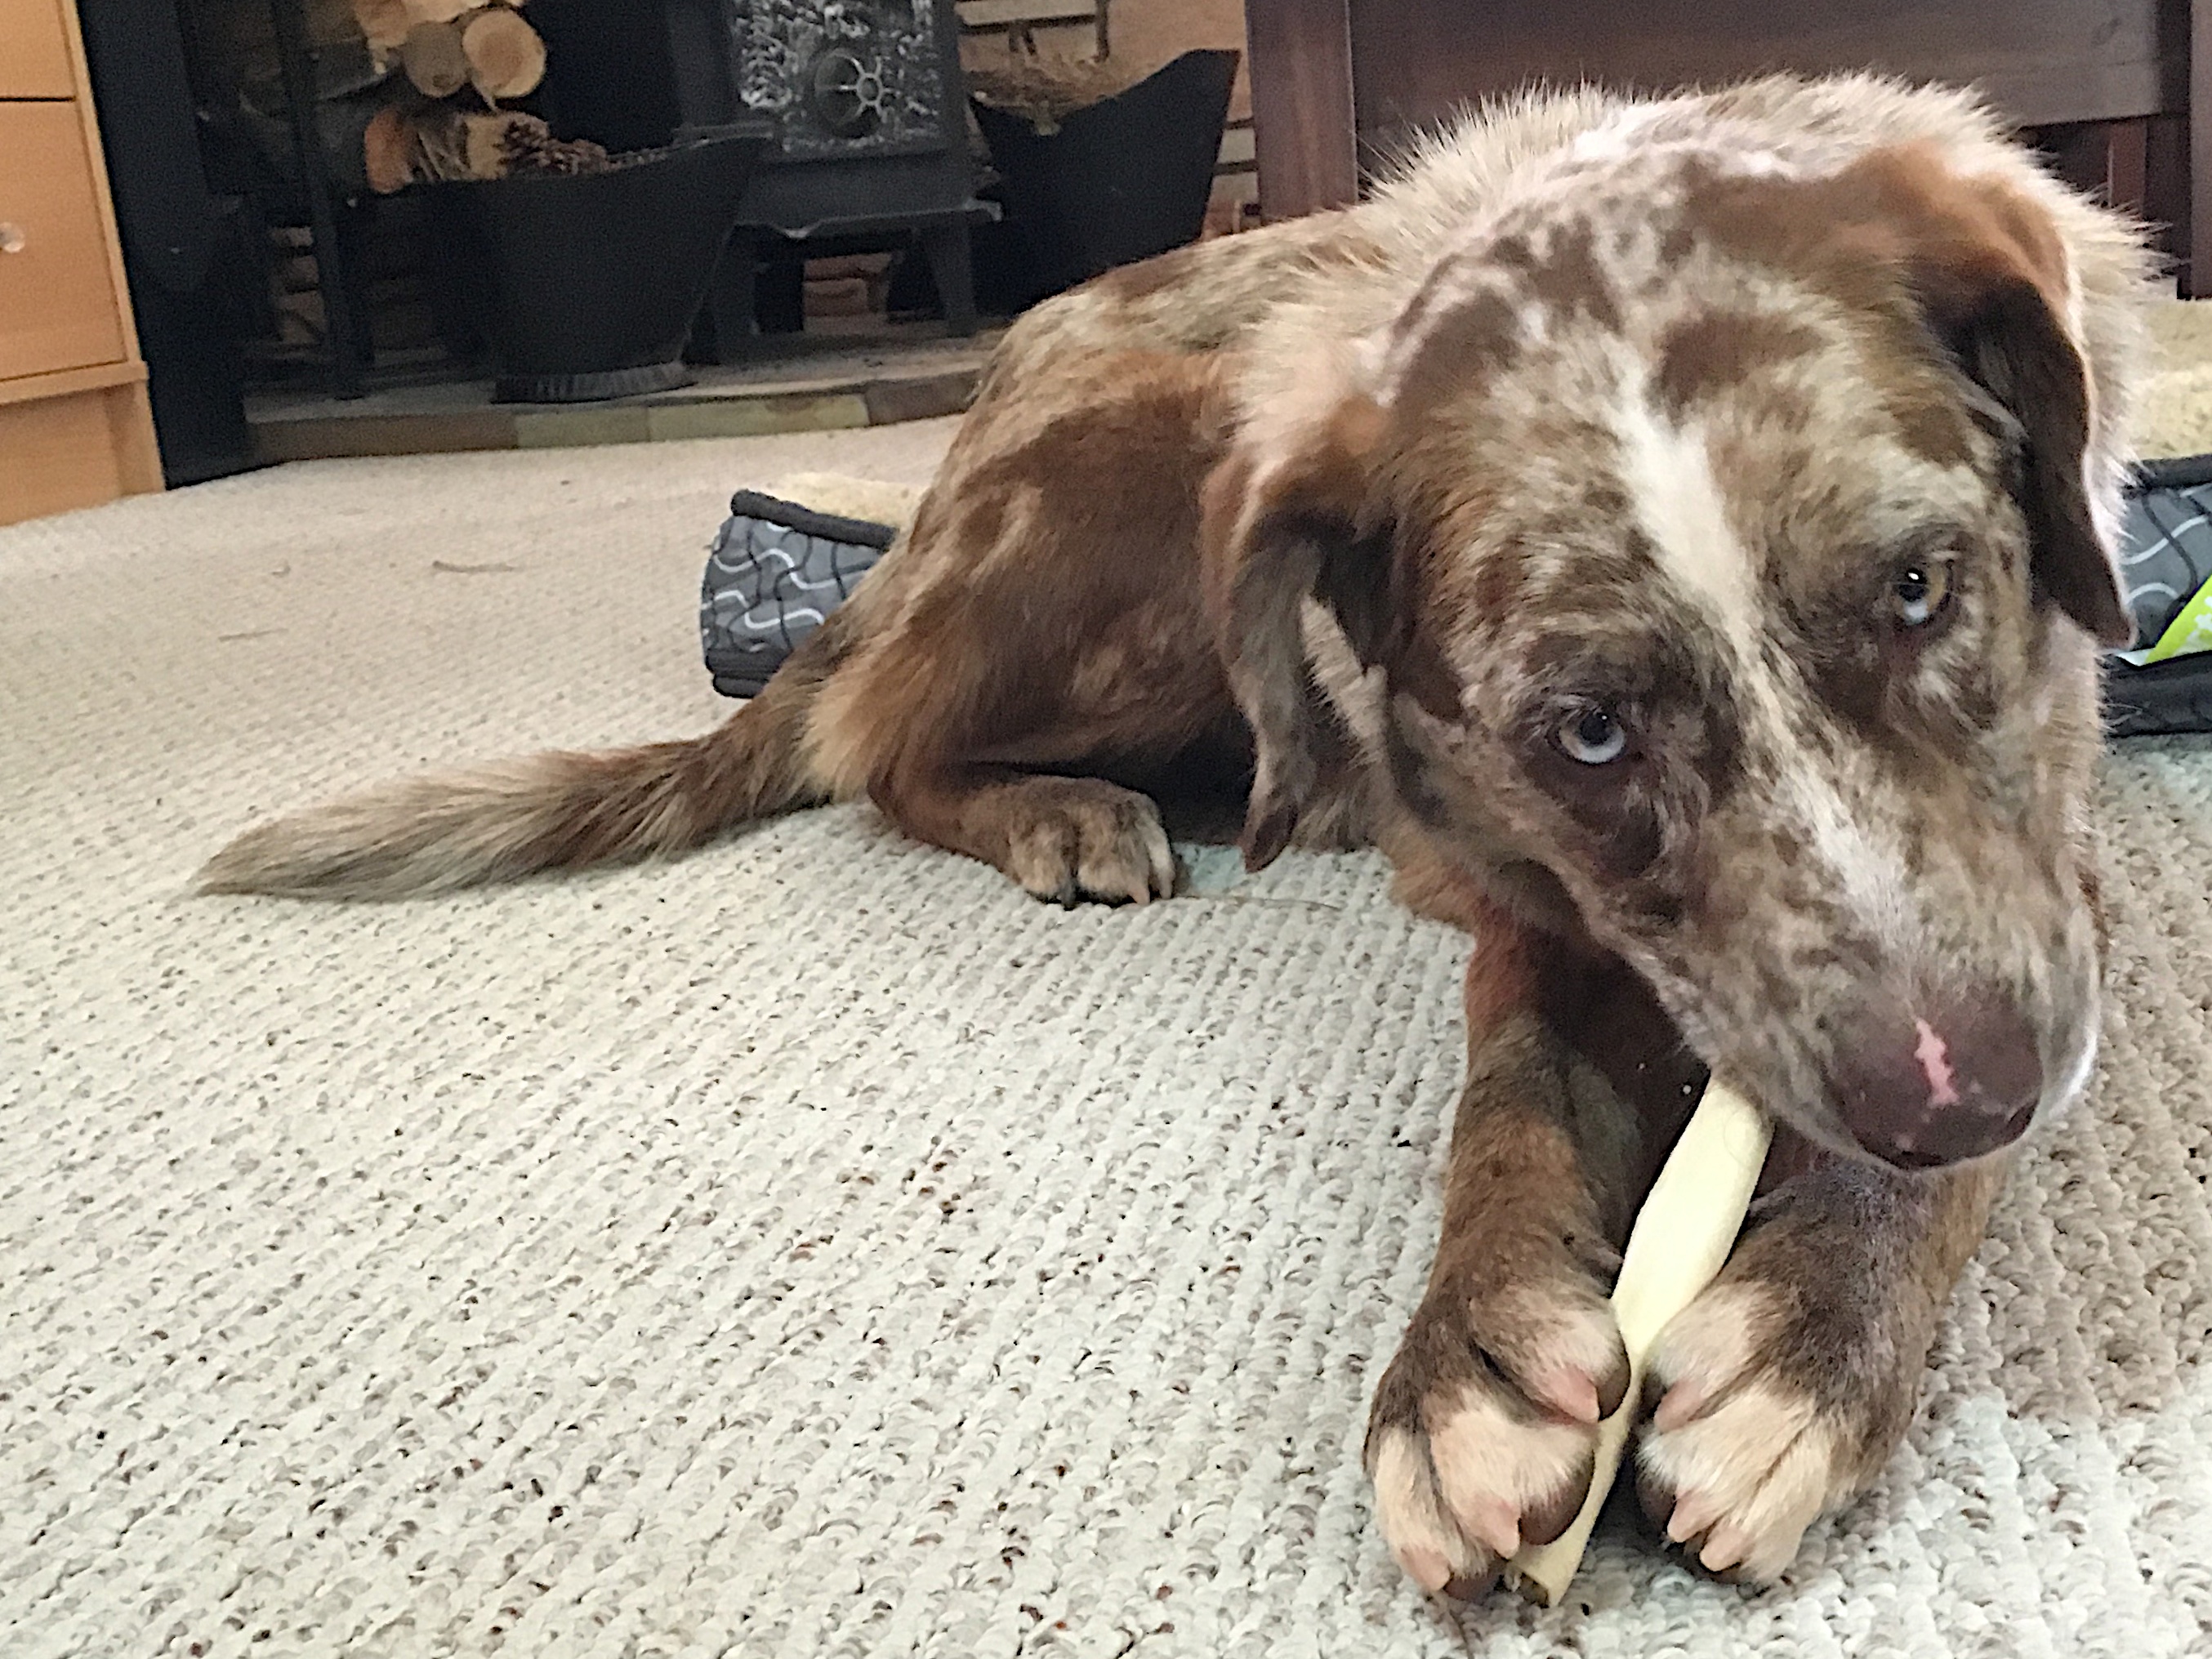
dog, mammal, vertebrate, felix, animal shelter, street dog, dog like mammal, dog crossbreeds